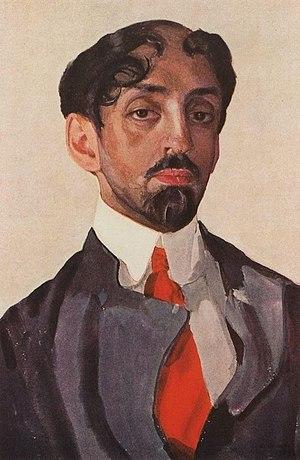
Mikhaïl Alekseïevitch Kouzmine est un poète, romancier, dramaturge, critique littéraire et novéliste russe né le 6 octobre 1872 à Iaroslavl et mort le 1ᵉʳ mars 1936 à Leningrad.
Constantin Andreïevitch Somov, né le 30 novembre 1869 à Saint-Pétersbourg et mort le 6 mai 1939 à Paris, est un peintre symboliste russe.